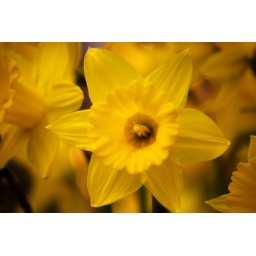
Daffodil flower beds in Lamoureux Park Cornwall Ontario